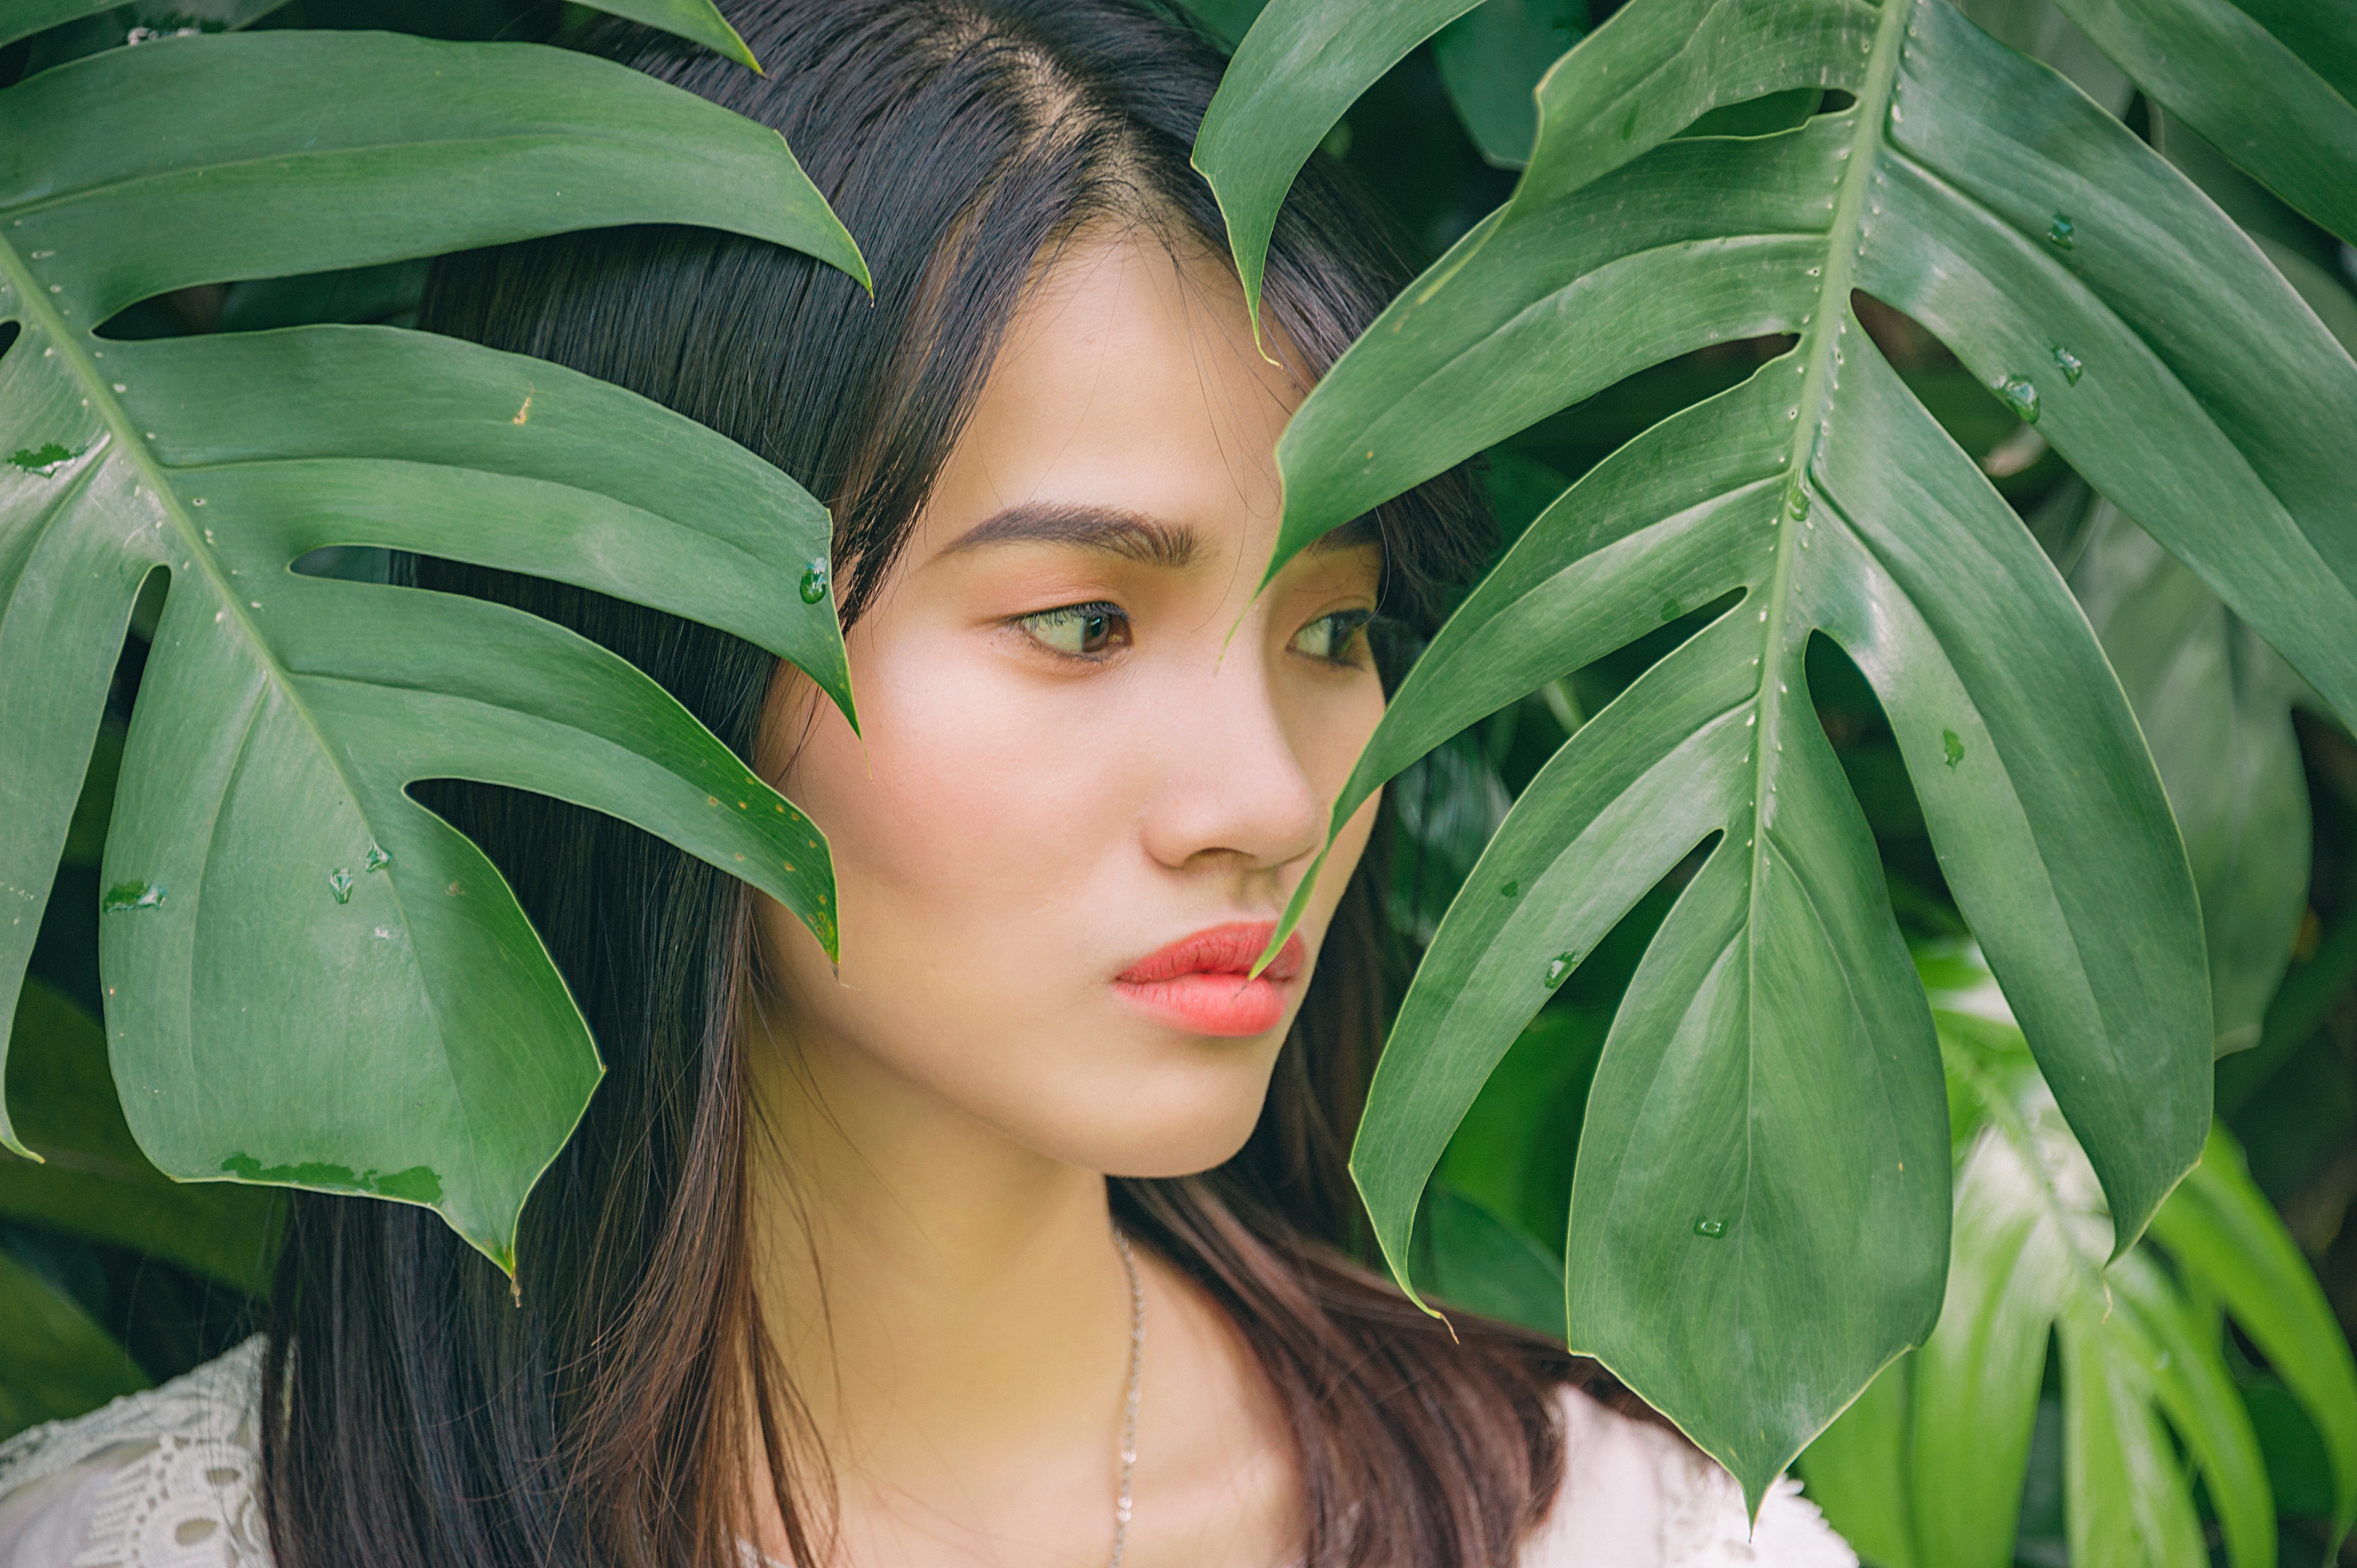
hair, face, green, leaf, beauty, plant, organism, terrestrial plant, tree, photography, neck, smile, black hair